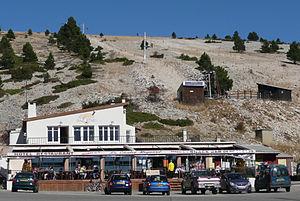
Pierre de Champeville est né à Versailles et décédé à Pierrelatte. Artiste-peintre, poète, graveur, passionné de montagne, professeur de dessin et directeur de syndicat d'initiative, il fut le promoteur de la création d'une station de sports d'hiver sur les pentes du mont Ventoux.
Le mont Ventoux est un sommet situé dans le département français de Vaucluse en région Provence-Alpes-Côte d'Azur. Culminant à 1 910 mètres, il fait environ 25 kilomètres de long sur un axe est-ouest pour 15 kilomètres de large sur un axe nord-sud. Surnommé le Géant de Provence ou le mont Chauve, il est le point culminant des monts de Vaucluse et le plus haut sommet de Vaucluse. Son isolement géographique le rend visible sur de grandes distances. Il constitue la frontière linguistique entre le nord et le sud-occitan.
Le chalet Reynard est un ancien refuge reconverti en restaurant au pied d'une station de sports d'hiver, en face sud du mont Ventoux, à 1 417 mètres d'altitude. La station est créée en février 1927 par Pierre de Champeville.